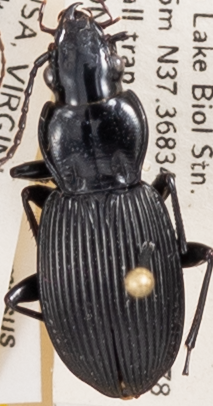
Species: Pterostichus lachrymosus
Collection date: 2021-08-24 04:00:00
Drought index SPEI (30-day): -0.262
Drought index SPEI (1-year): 0.03
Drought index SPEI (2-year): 1.106